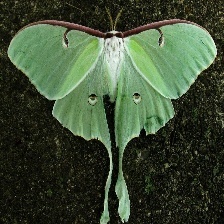
Species: LUNA MOTH